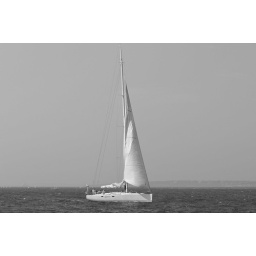
sail boat in Newport summer 2010